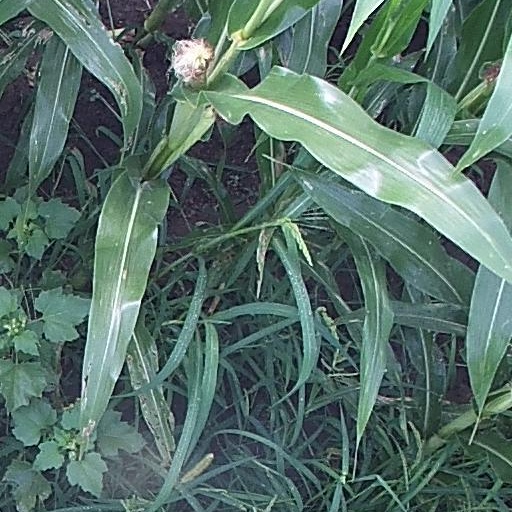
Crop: maize; corn